Springfield Model 1888

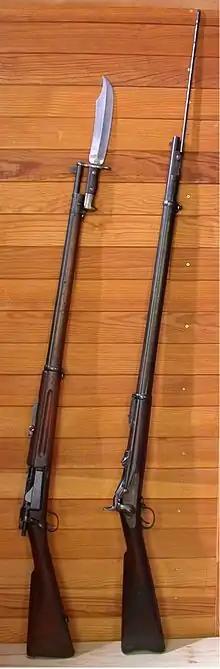
Springfield M1898 Krag–Jørgensen (left), and its predecessor, the Springfield Model 1888

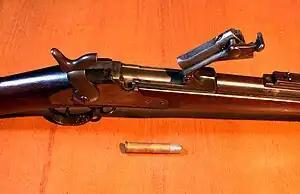
Open Springfield Model 1888 breech and .45-70 cartridge

The trapdoor Springfields had originally been produced with reworked bayonets left over from the Civil War. When supplies of these bayonets ran low, Springfield Armory attempted to create a new design, as these bayonets were considered to be obsolete.